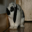
Label: rabbit